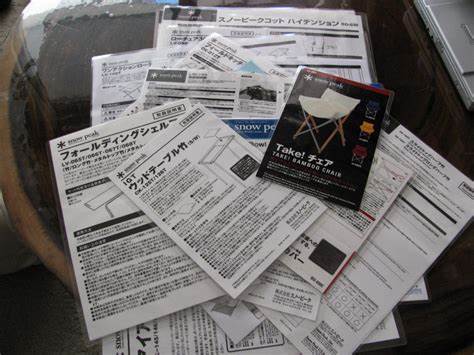
Label: paper